Mr In-Between

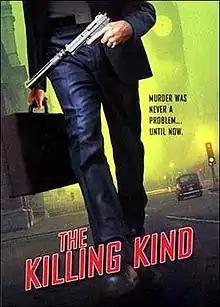
Theatrical poster

Mr In-Between (also called The Killing Kind) is a 2001 British crime drama film based on the 1998 novel of the same title by English novelist Neil Cross. The film was directed by cinematographer Paul Sarossy, his only directorial role to date, and the screenplay written by Peter Waddington, who also has a small role in the film.